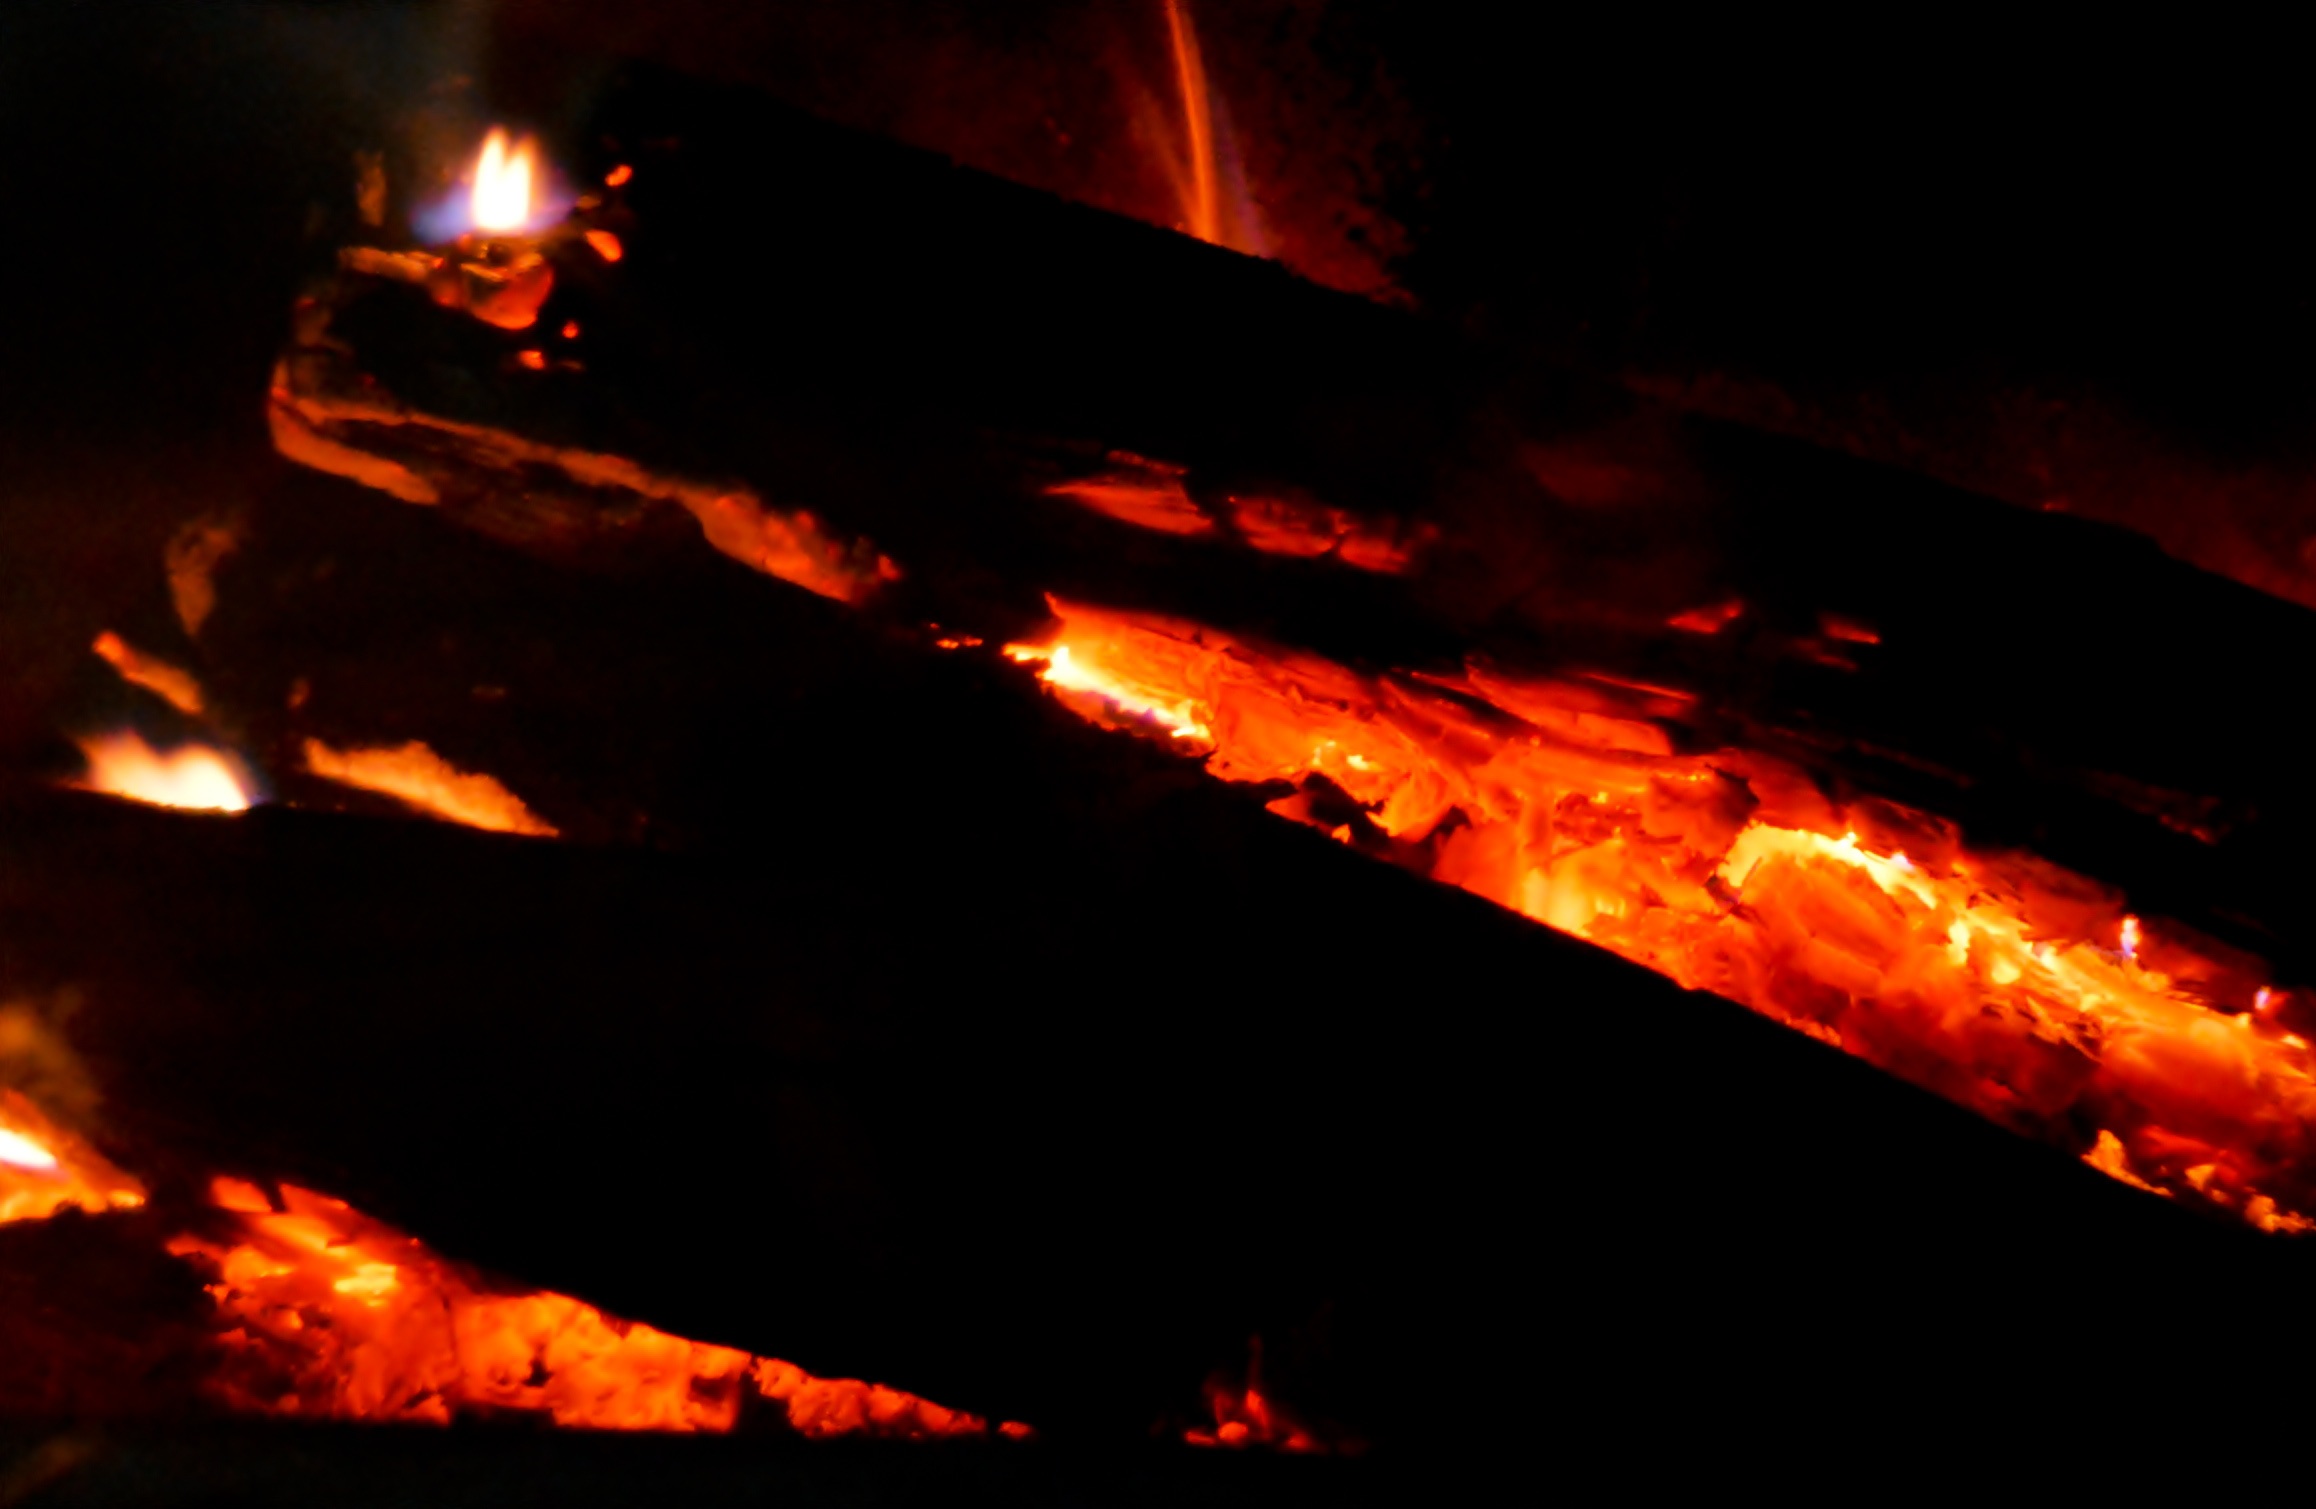
wood, flame, fire, fireplace, campfire, christmas, bonfire, font, lava, geological phenomenon